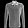
Label: Shirt